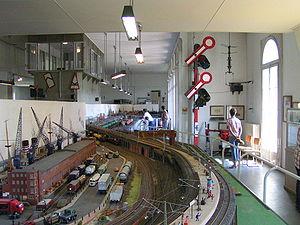
Le modélisme ferroviaire est une activité de modélisme concernant les trains et le monde ferroviaire, et tout particulièrement leur reproduction suivant une échelle et un thème définis, ainsi que leur exploitation.